0-6-0

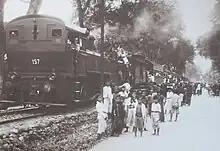
NIS 157 hauling train passing local folks fest on Yogyakarta-Sewugalur line

The Finnish Steam Locomotive Class C1s were a class of ten locomotives numbered 21 to 30. They were operational from 1869 to 1926. They were built by Neilson and Company and were nicknamed "Bristollari". Number 21, preserved at the Finnish Railway Museum, is the second oldest preserved locomotive in Finland.